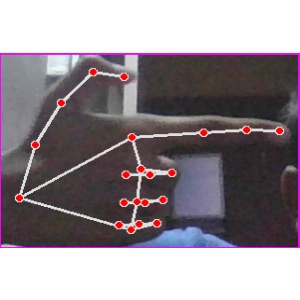
अक्षर: ब